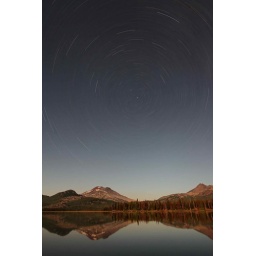
Sparks lake in the sky